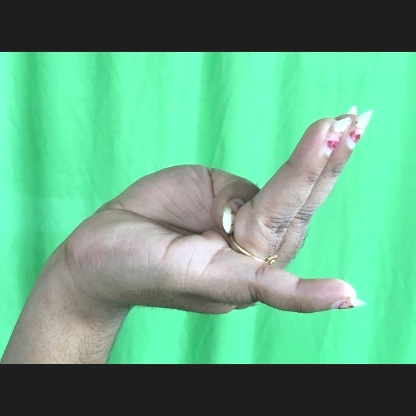
Mudra: Chaturam